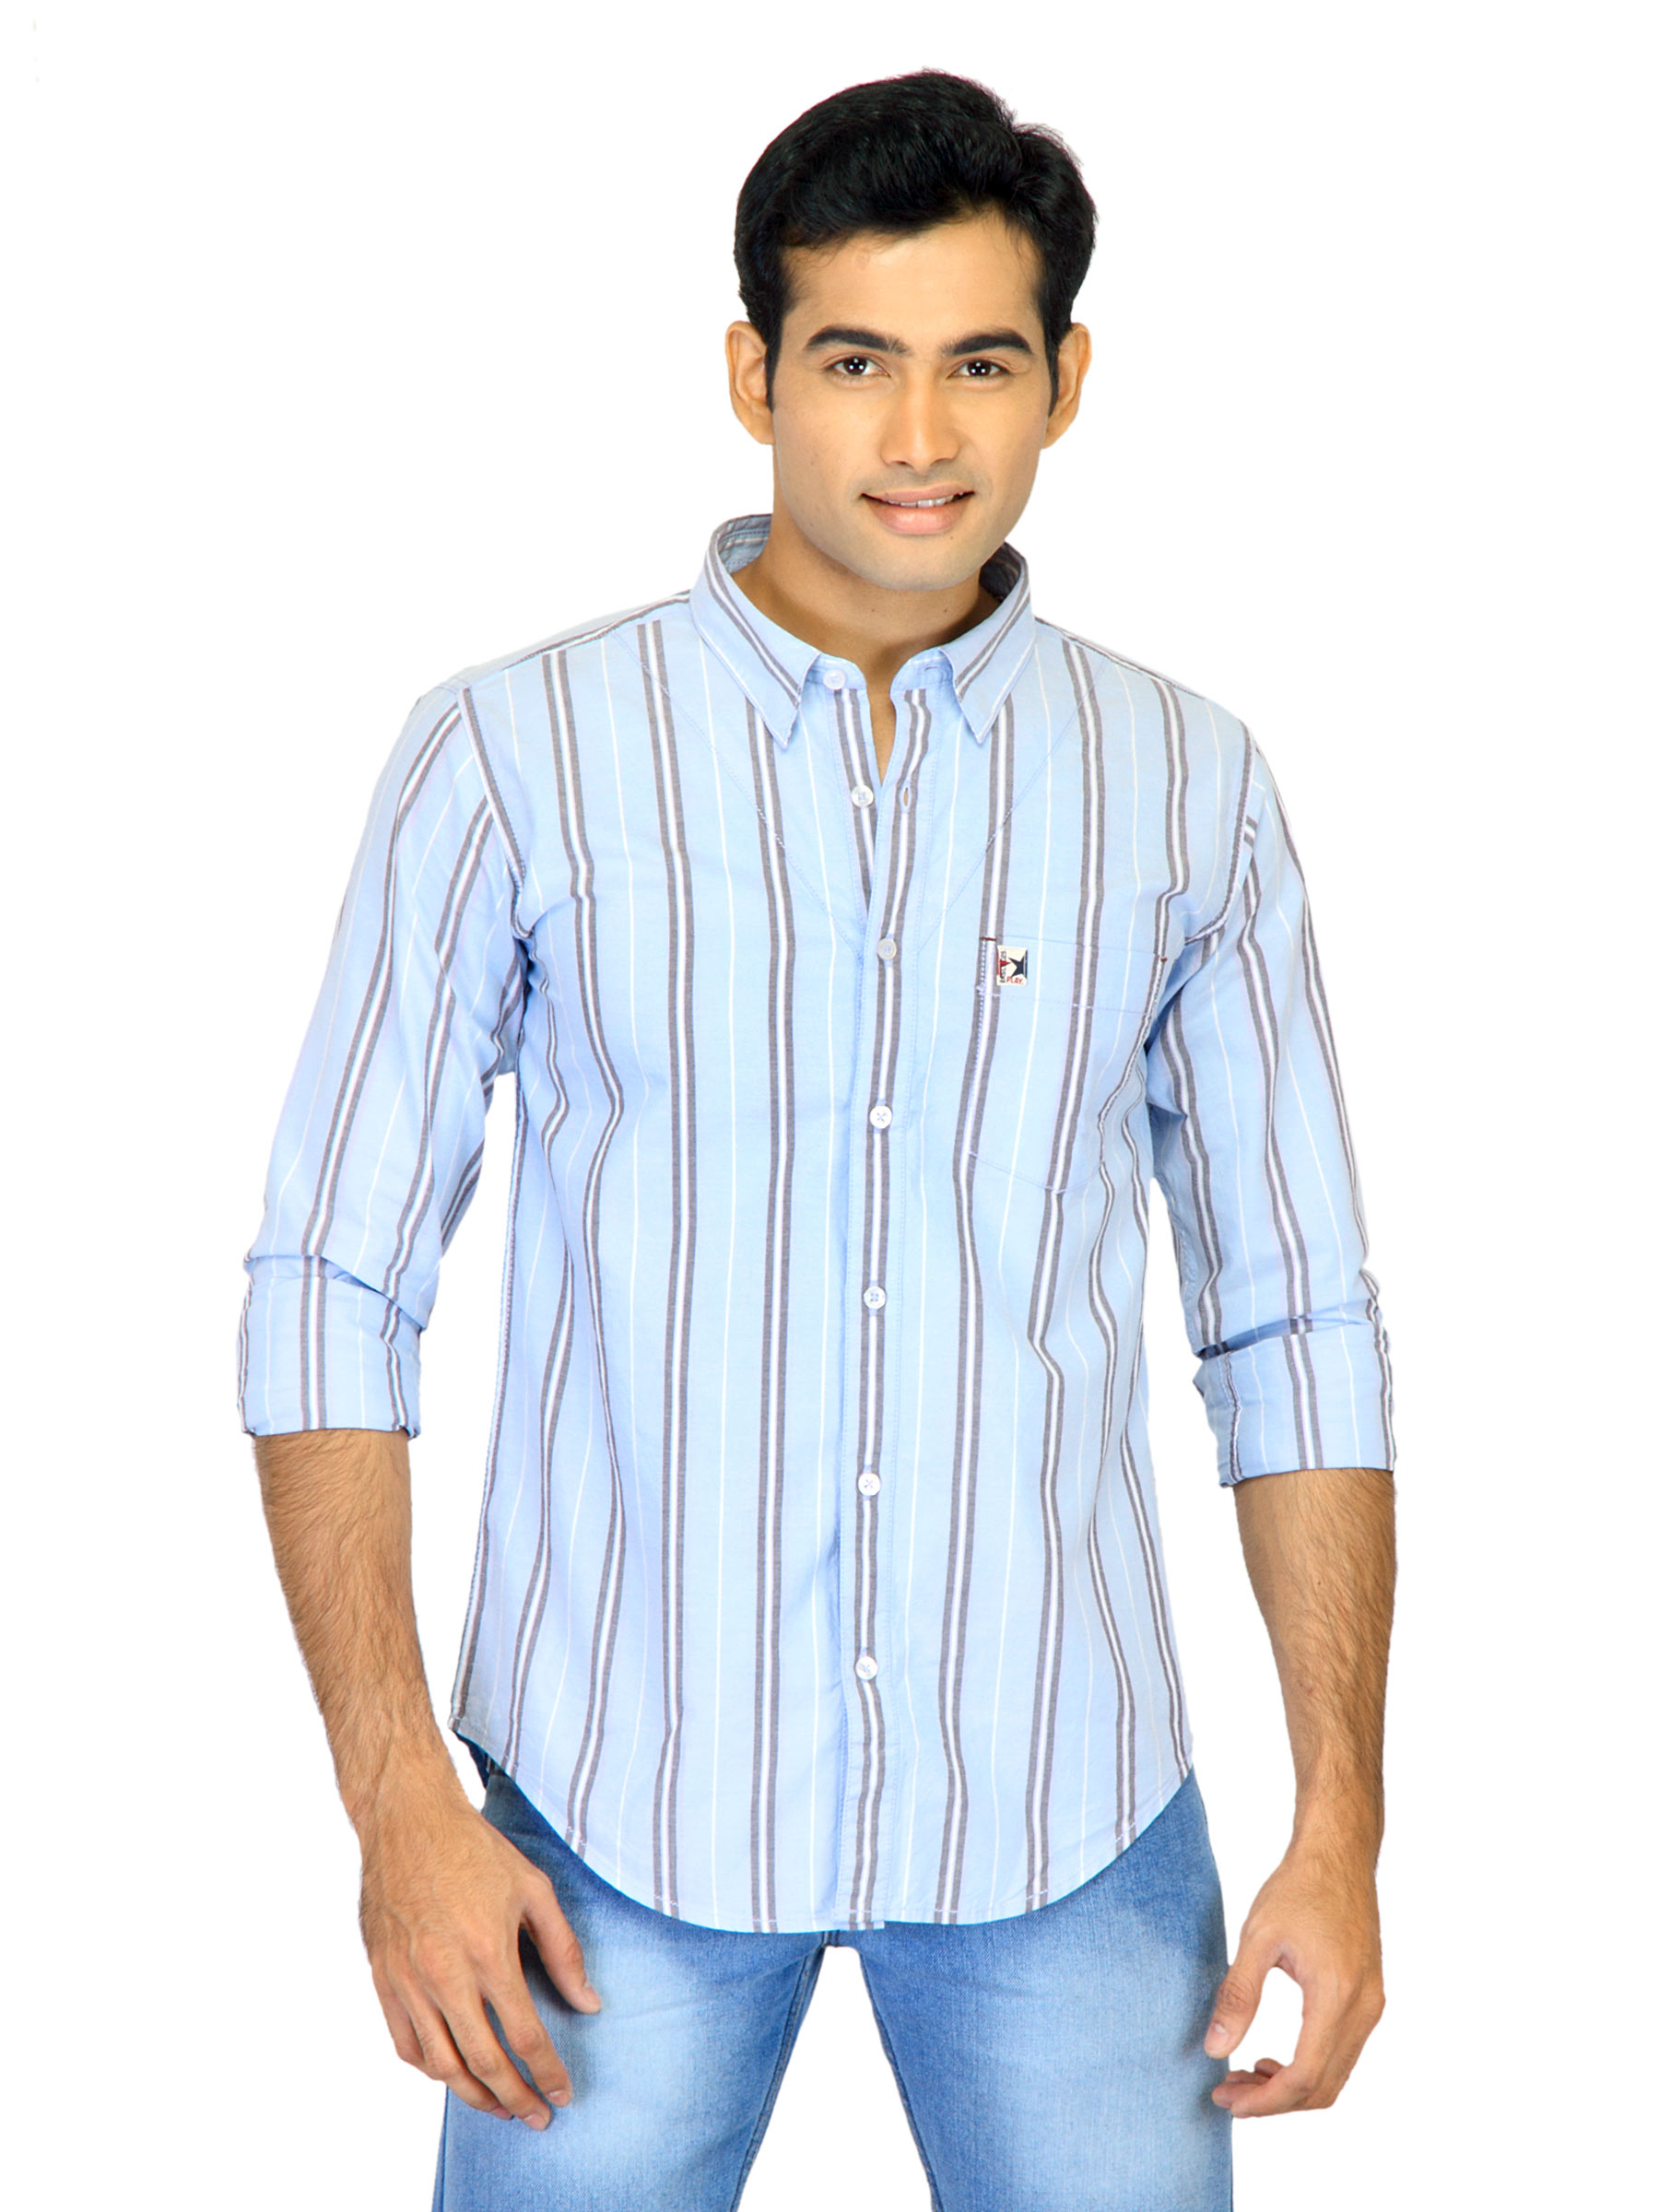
Basics Men Blue Slim Fit Striped Shirt
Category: Apparel / Topwear / Shirts
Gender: Men
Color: Blue
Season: Fall 2011
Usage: Casual